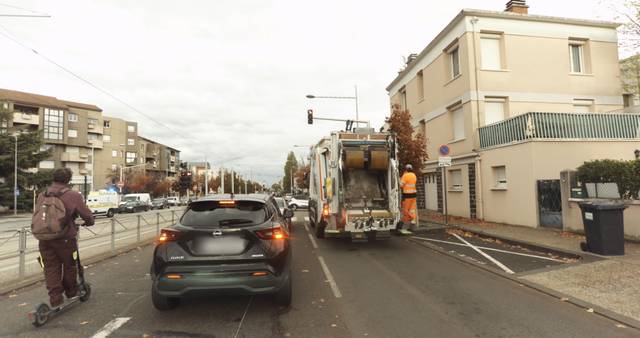
Region: France
Coordinates: 45.763, 3.099